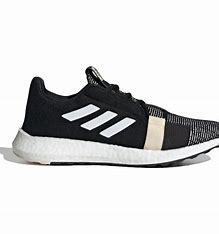
Brand: Adidas
Model: Senseboost Go